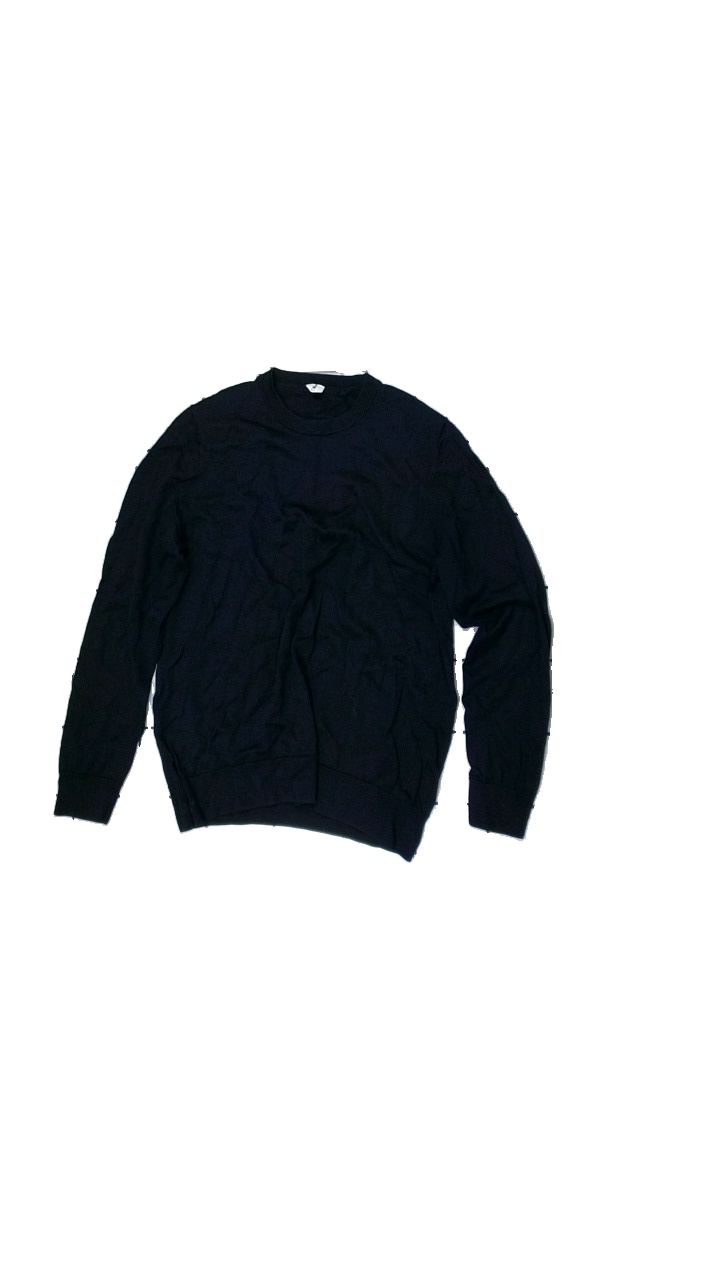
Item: Sweater (Men)
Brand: Arket
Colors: Blue
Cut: Regular, C-collar
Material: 100% wool
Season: All
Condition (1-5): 3
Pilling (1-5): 4
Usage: Recycle
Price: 50-100